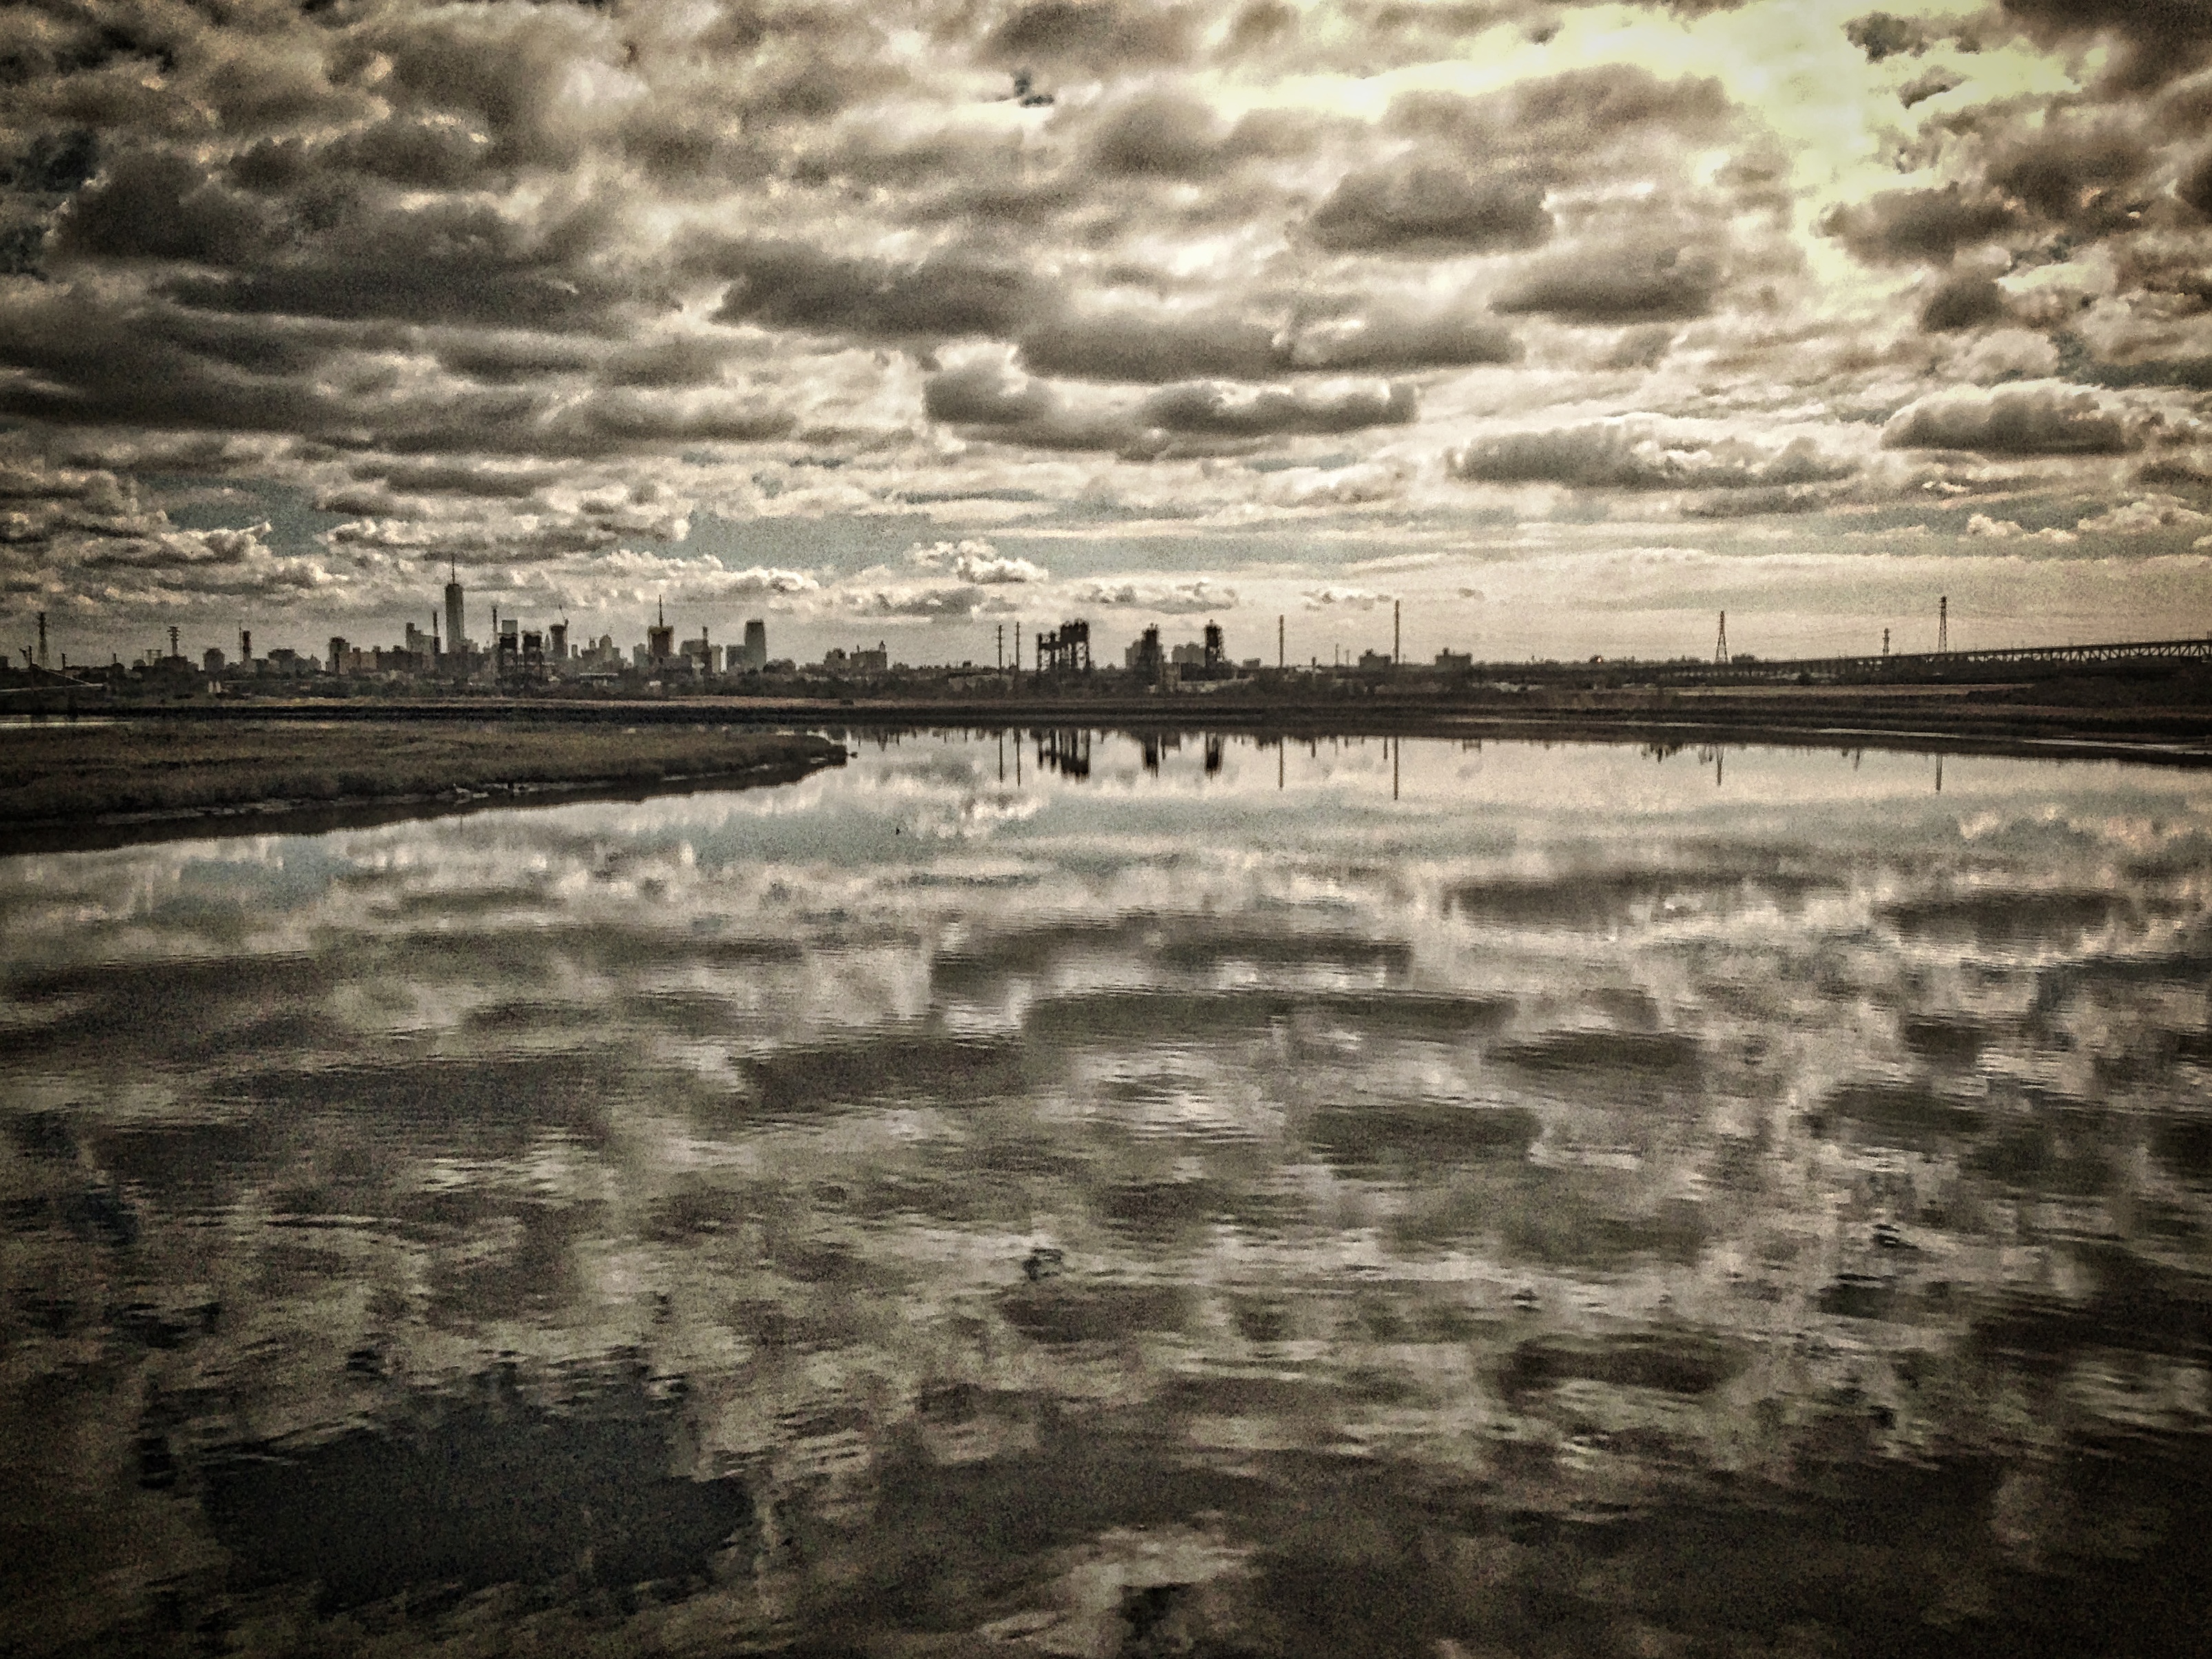
sea, coast, water, nature, rock, ocean, horizon, cloud, black and white, sky, sunlight, morning, shore, wave, dawn, river, dusk, reflection, monochrome, wetland, 2015365, monochrome photography, mudflat